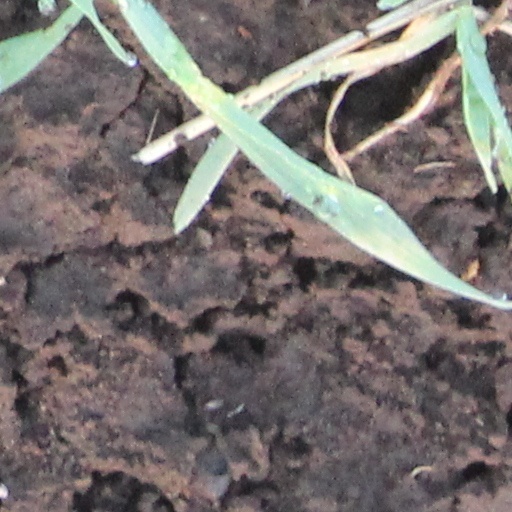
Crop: wheat